Greyhound racing in Australia

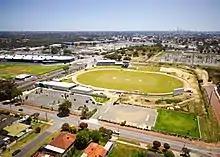
Cannington Greyhounds

In 1981, the Western Australian Greyhound Racing Association (WAGRA) was established under the Western Australian Greyhound Racing Association Act. Cannington Greyhounds was the first track in Western Australia, opening in 1974 and was consequently transferred to the WAGRA. This was later followed by the merger of the Mandurah Greyhound Racing Association. There are three active tracks in Western Australia.